Santoña CF

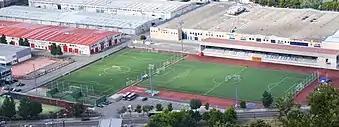
El Paloma stadium

Santoña Club de Fútbol is a football team based in Santoña in the autonomous community of Cantabria. Founded in 1917, it plays in the . Its stadium is "El Paloma" with a capacity of 4,500 seats.